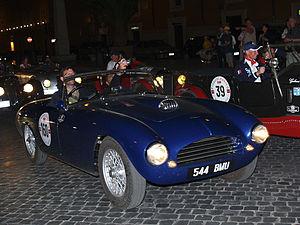
Frazer Nash était un constructeur anglais de voitures de sport et de course. Fondée en 1922 par Archibald Frazer-Nash et Henry Ronald Godfrey, la marque fut reprise par les frères Aldington en 1929. Jusqu'à la Seconde Guerre mondiale, la compagnie produisit des véhicules à transmission par chaîne, mais importa également des BMW, commercialisées sous l'appellation Frazer Nash-BMW. Après guerre, les frères Aldington acquirent les droits de BMW, et produisirent des voitures de sport à moteur BMW, moteur produit à l'usine Bristol sous cette appellation. La production cessa en 1957, AFN Limited devenant alors concessionnaire Porsche pour la Grande-Bretagne.